Klondike Gold Rush

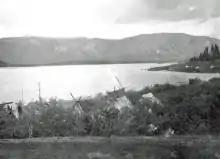
A tent-camp along the Pelly River a Canadian tributary to the Yukon River, 1898

An alternative to the South-east Alaskan ports were the All-Canadian routes, so-called because they mostly stayed on Canadian soil throughout their journey. These were popular with British and Canadians for patriotic reasons and because they avoided American customs. The first of these, around in length, started from Ashcroft in British Columbia and crossed swamps, river gorges, and mountains until it met with the Stikine River route at Glenora. From Glenora, prospectors would face the same difficulties as those who came from Wrangell. At least 1,500 men attempted to travel along the Ashcroft route and 5,000 along the Stikine. The mud and the slushy ice of the two routes proved exhausting, killing or incapacitating the pack animals and creating chaos amongst the travellers.